David McCalden

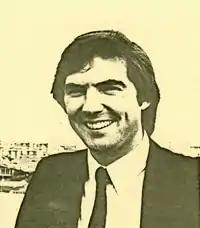
McCalden in 1980

William David McCalden (20 September 1951 – 15 October 1990) was a British far-right political activist. After moving to the United States, he was co-founder of the Institute for Historical Review in 1978 and advocated Holocaust denial. McCalden died of AIDS-related complications in 1990.